Fraternal Order of Eagles

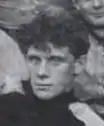
Frank E. Hering as team captain/coach of Notre Dame football in 1896

A "new era for the women of Eagledom" began when an amendment to the Grand Aerie Laws to establish a Grand Auxiliary passed unanimously at the 1951 Grand Aerie Convention in Rochester, New York. Eagle Auxiliaries had existed before the Grand Auxiliary was formed, the first being founded on March 24, 1927, in Pittsburg, Kansas. Three days later, a second Auxiliary was established in Frontenac, Kansas. By March 1951, 965 local Auxiliaries were in existence, totaling 130,000 members. By the end of that year, 22 state and provincial Auxiliaries were also operating.